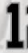
Number: 1